Brandon Nakashima

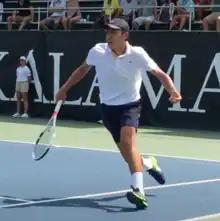
Nakashima at the USTA 18s Nationals in 2018

Nakashima graduated from high school, High Bluff Academy in San Diego, a semester early, before enrolling at the University of Virginia (UVA) in January 2019 at the age of 17 to play collegiate tennis for the Virginia Cavaliers. During his time at UVA, he finished the season with a 17–5 record in singles and 20–3 record in doubles. At the end of the season, he received the ACC-Freshman of the Year and All-ACC First Team awards, and also was selected for the All-ACC Academic Team. After one semester, he decided to forgo his remaining years of eligibility and turn professional.